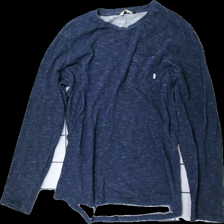
View: front
Type: Top
Category: Men
Brand: Not in the list
Brand text on label: Revolution
Colors: Blue
Material: 89% Cotton 11% Cont?
Cut: Regular
Size: XL
Season: All
Price range: 50-100
Recommended usage: Reuse
Description: blue top